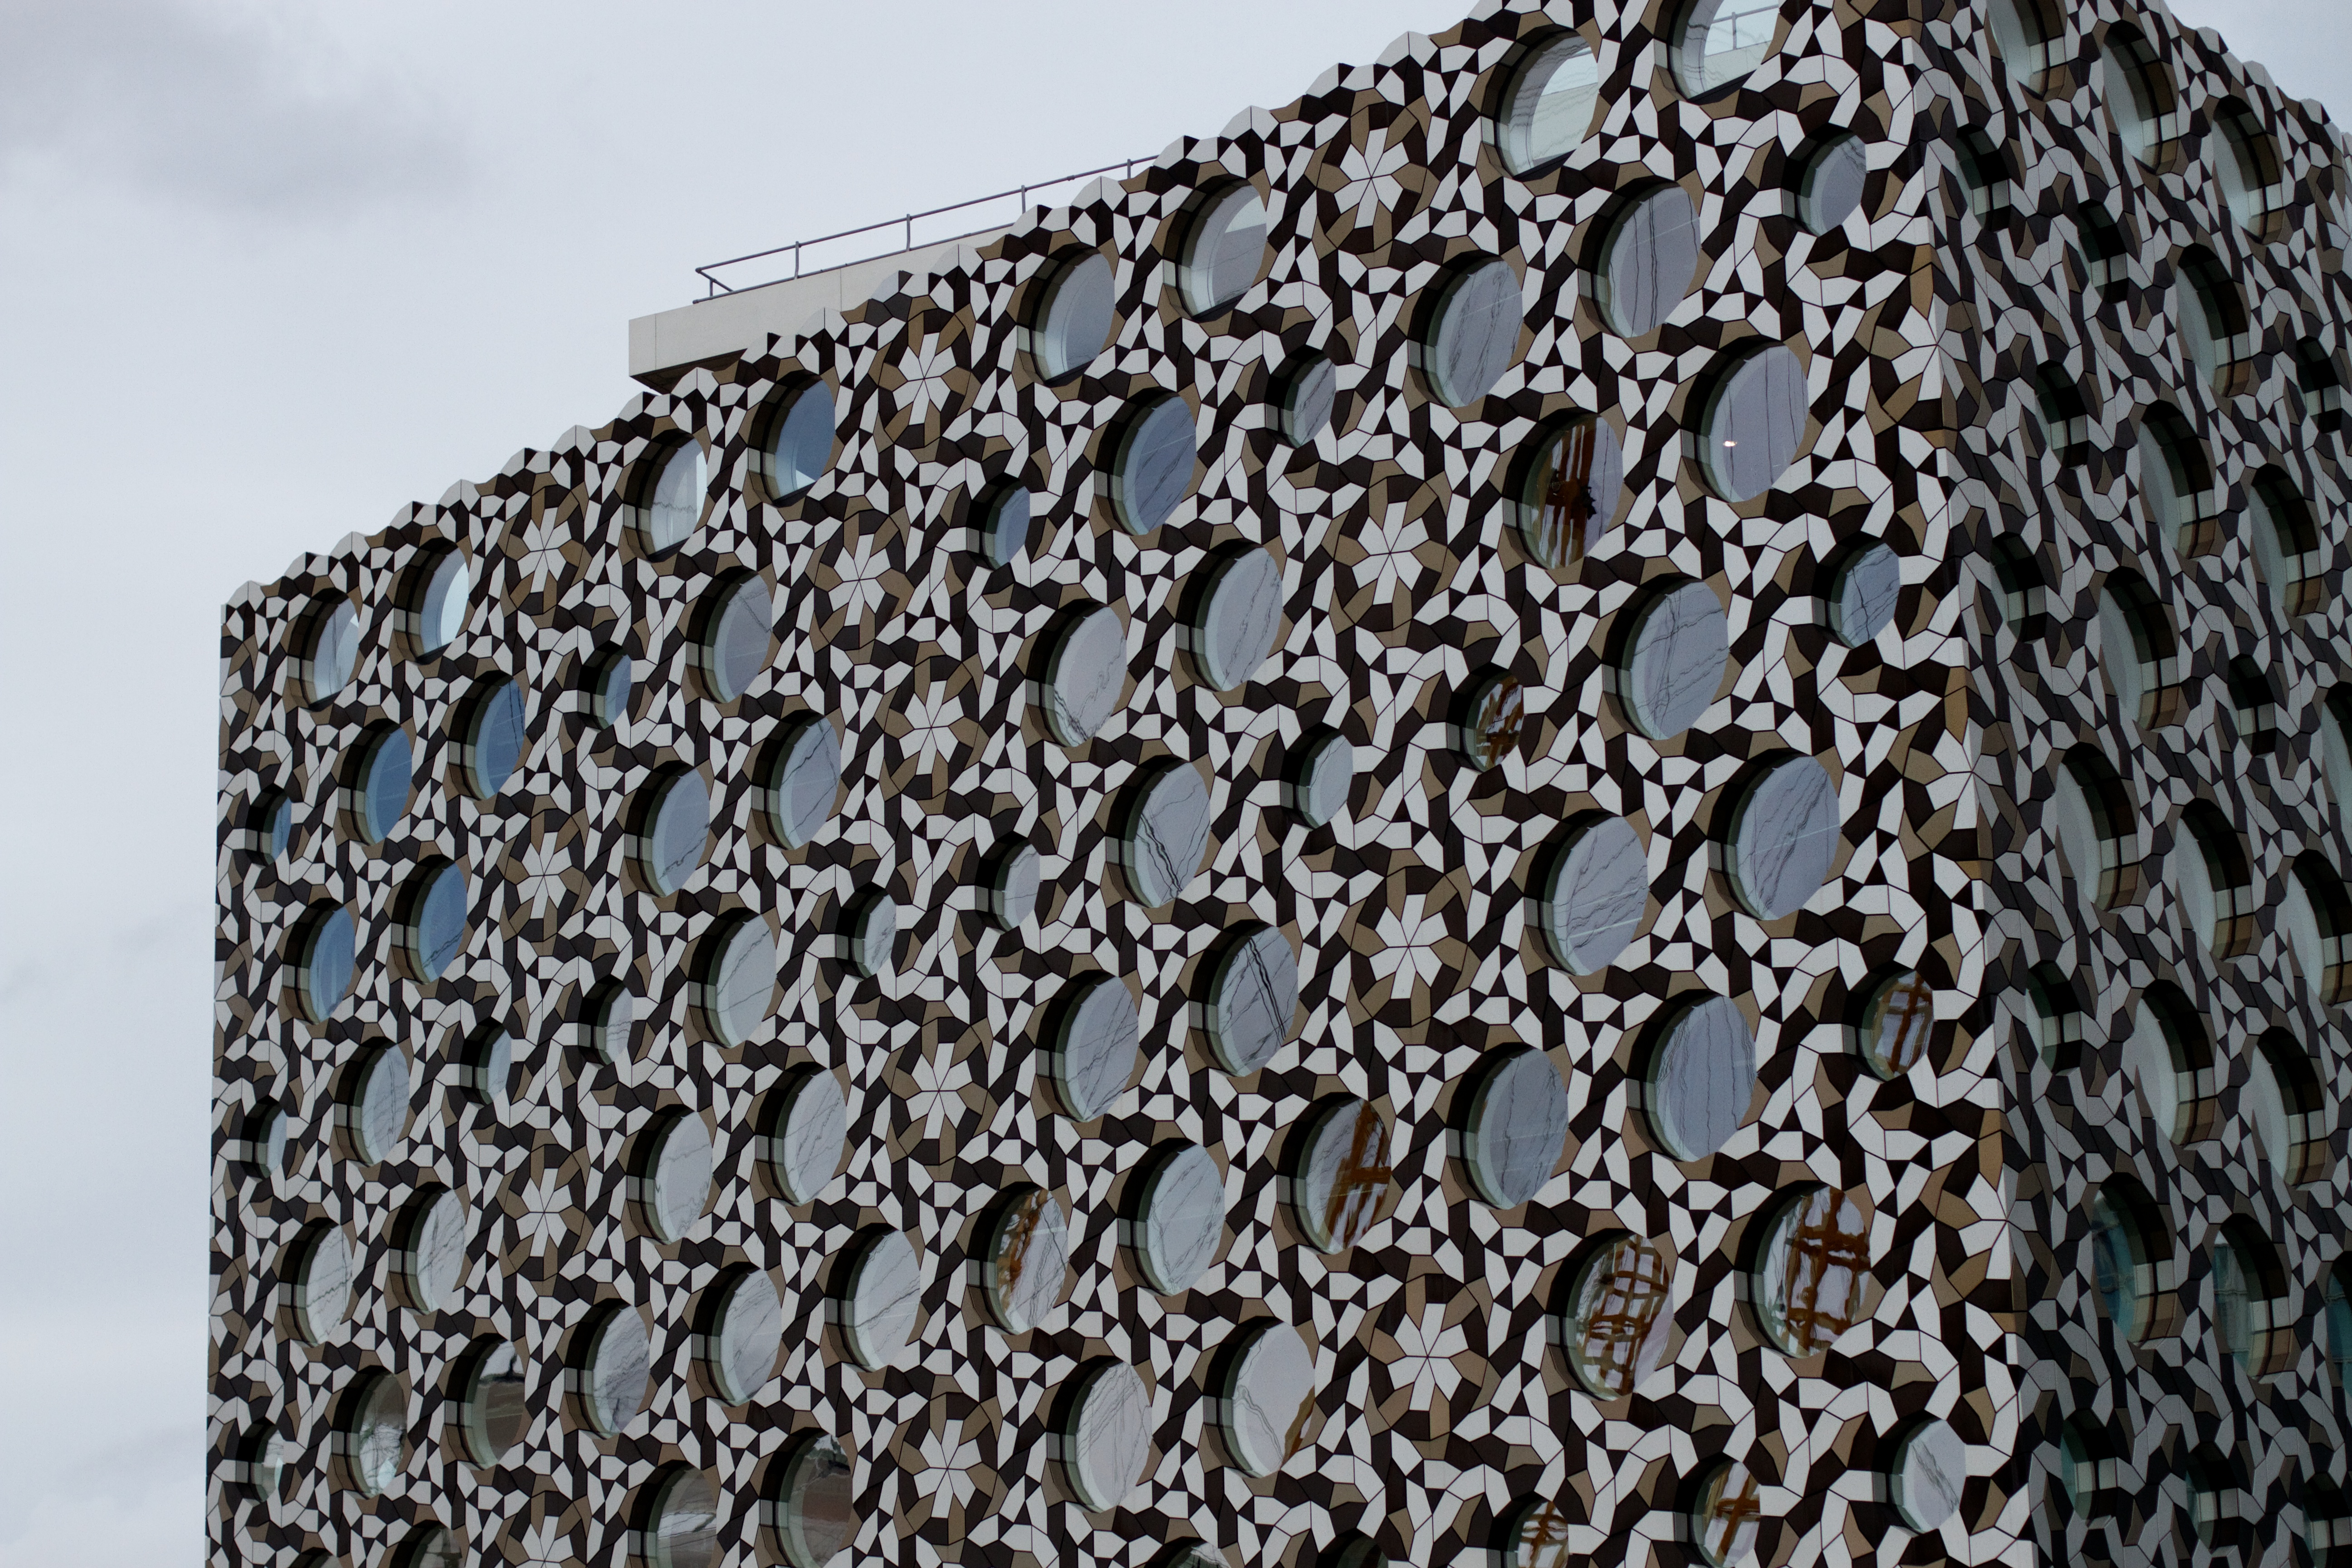
rock, wood, pattern, sculpture, art, design, mozfest, stele, stone carving, ancient history